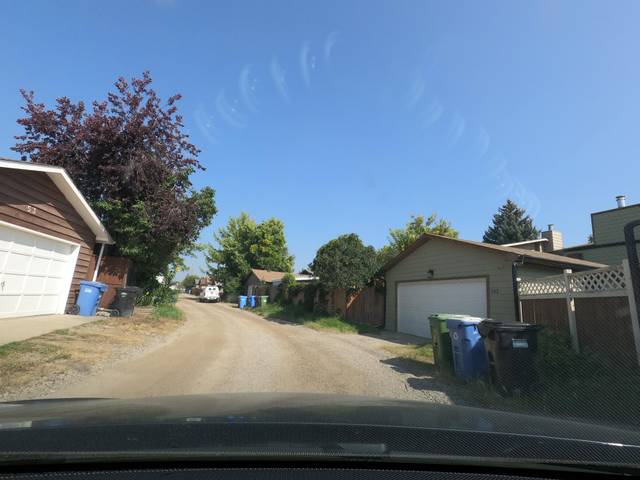
Region: Canada
Coordinates: 50.905, -114.041